Mackerel scad

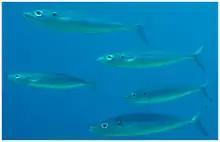
Shoaling mackerel scad near the Saba Bank.

The largest mackerel scad recorded was 46 cm long. Their elongated bodies look somewhat circular when viewed head on. They are distinguishable by a small, detached fin, located between the dorsal and caudal fins. Mackerel scad have 9 spines and 31–36 rays on their dorsal fins, while there are seven spines and 27–30 rays on their anal fins.